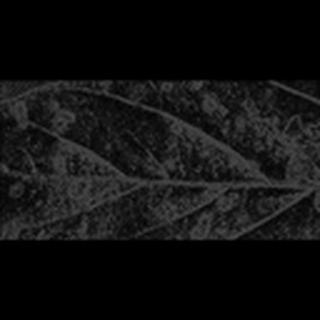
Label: cotton_target_spot